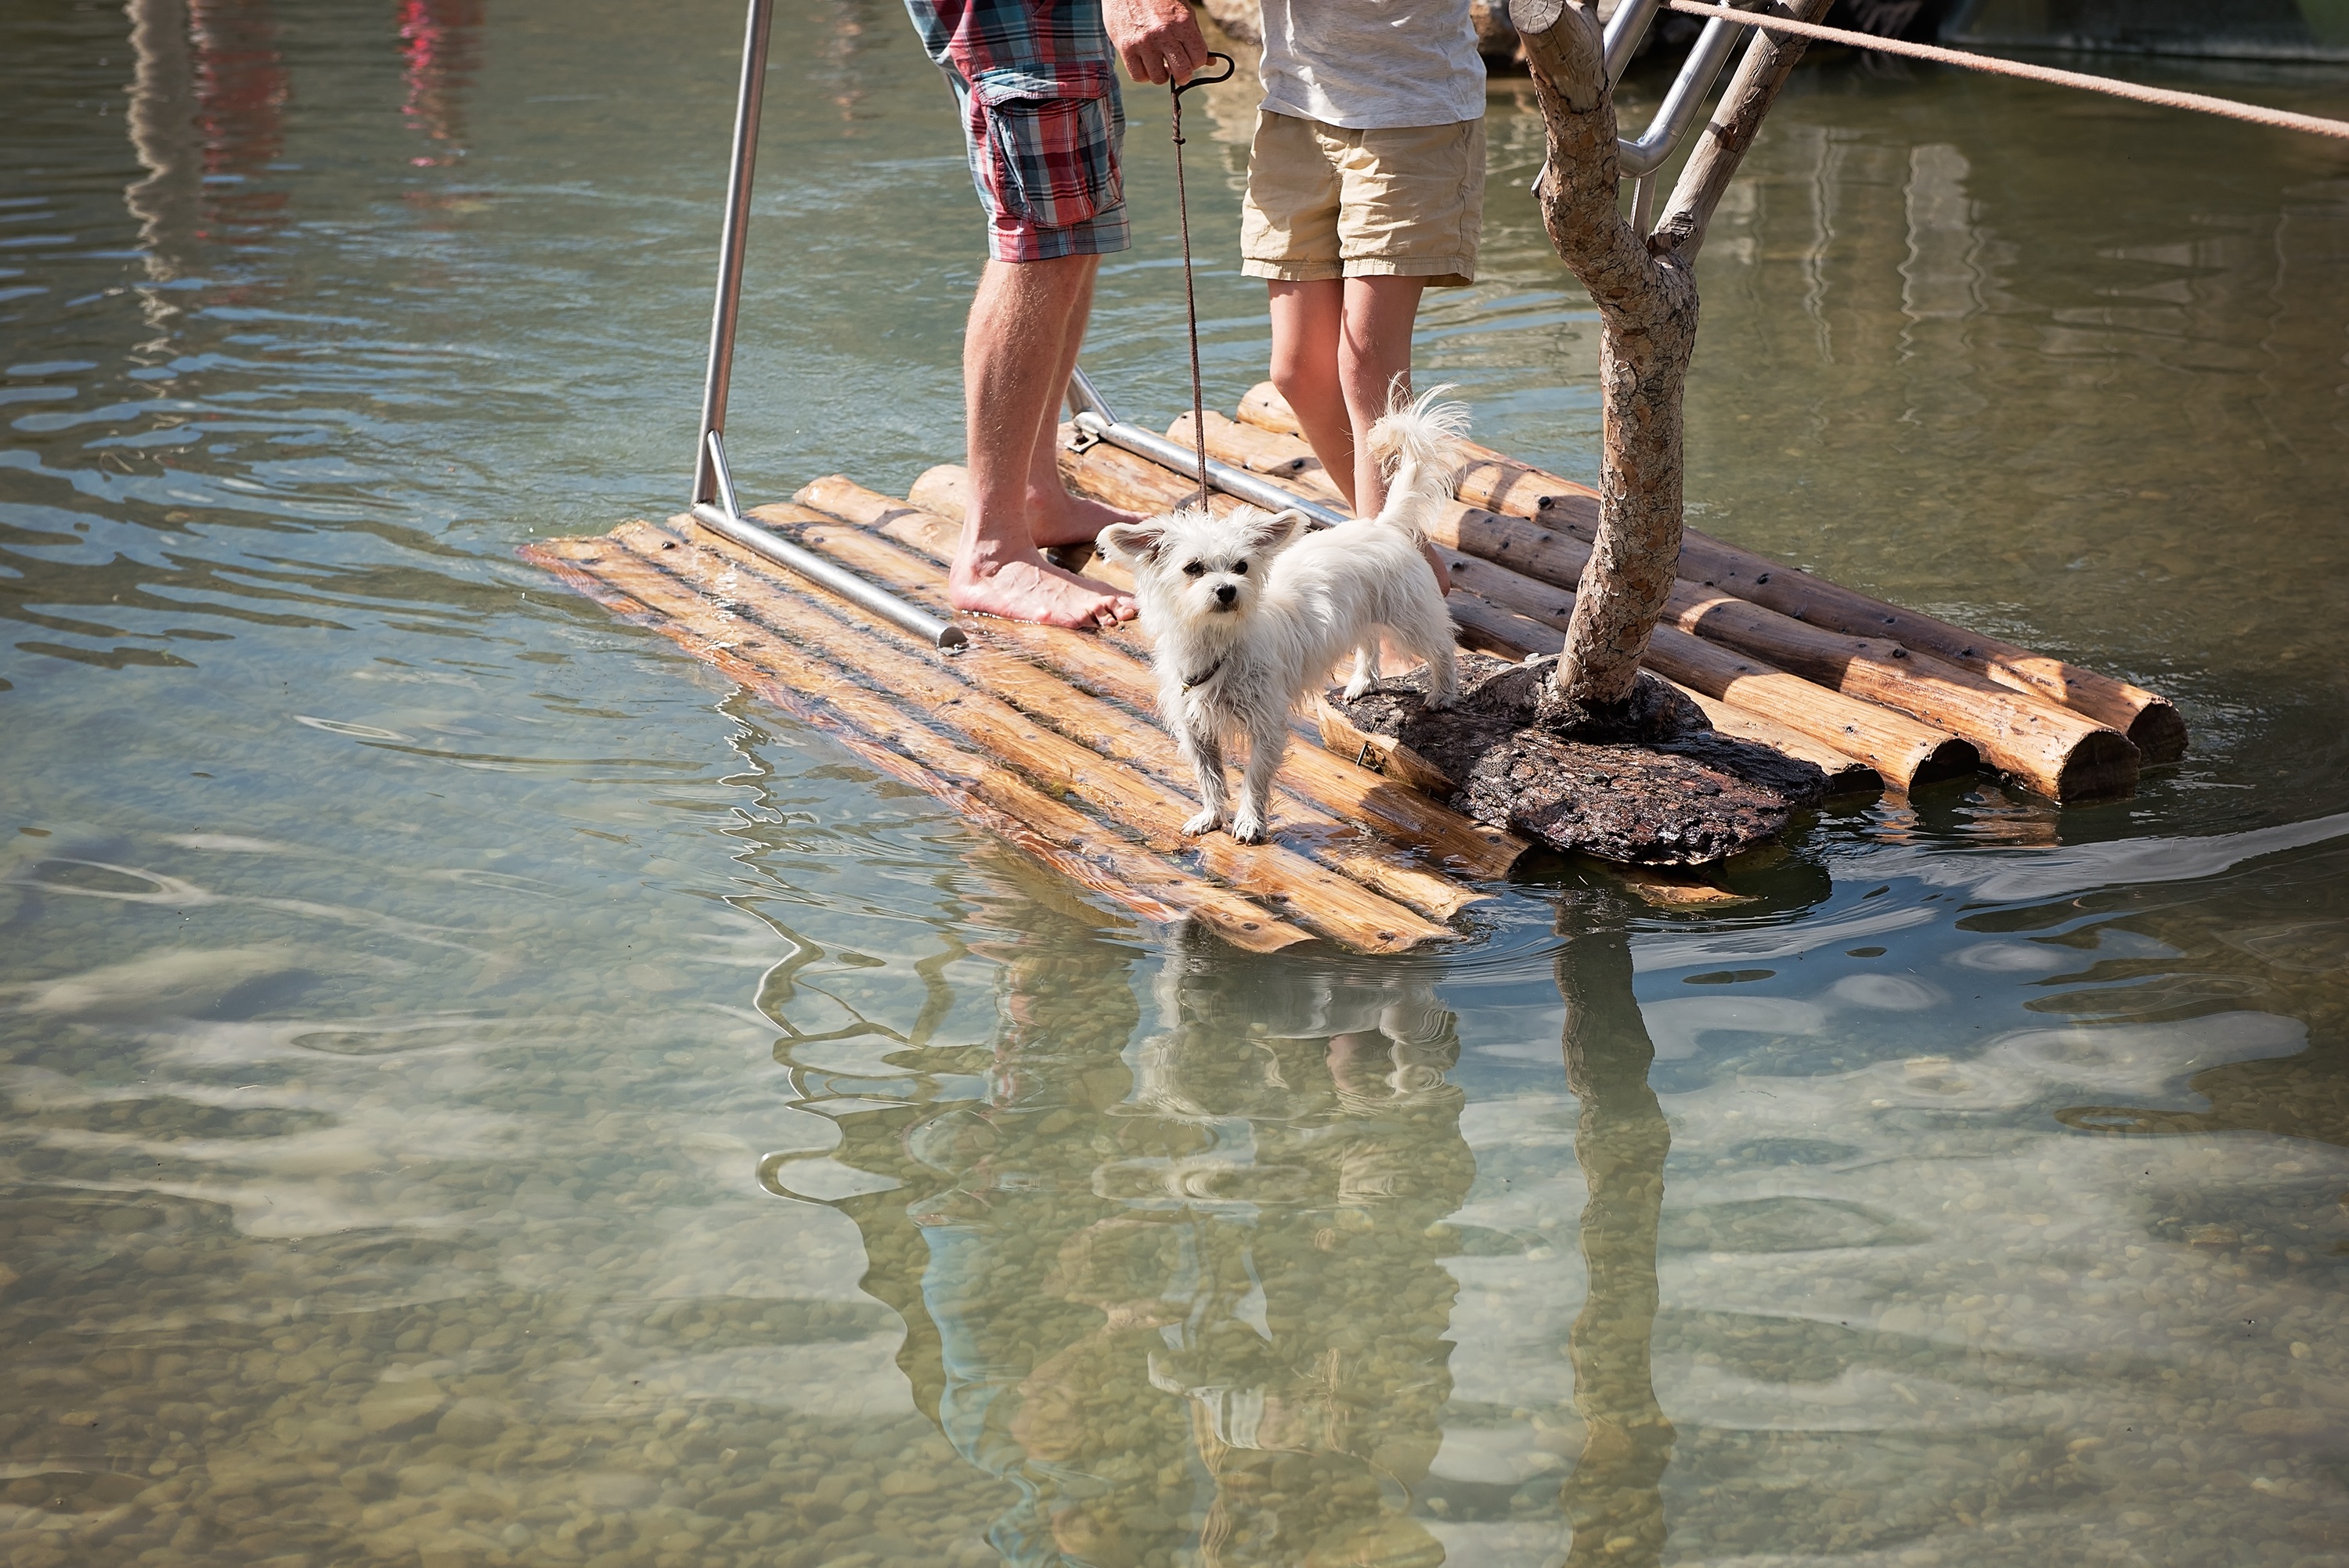
water, nature, dog, drive, human, water bird, raft, on the water, wood raft